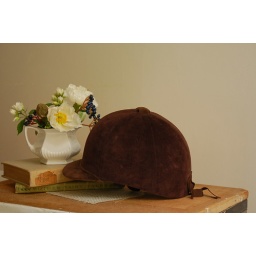
gorgeous vintage childs riding hat in an unusual chocolate brown velvet